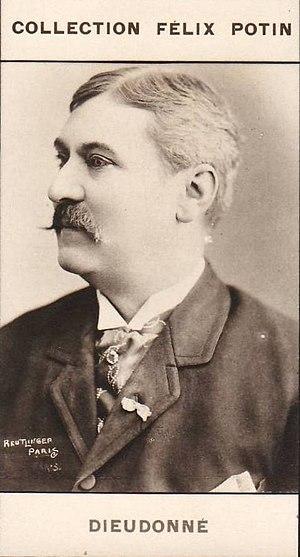
Dieudonné
Alphonse Emile Alfred Dieudonné, dit simplement Dieudonné, est un acteur français, né le 12 janvier 1834 à Paris 1ᵉʳ et mort en 1922 à Paris, après une des plus longues carrières de la scène française.